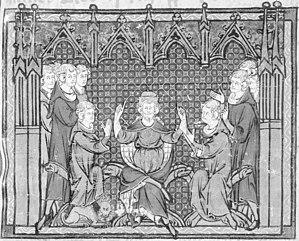
Charles Martel divise le royaume entre Pépin et Carloman. Enluminure extraite des Grandes Chroniques de France par le Maître de Fauvel, XIVe siècle. Bibliothèque Nationale, Ms. fr. 2615, fol. 72.
Carloman, né vers 710, mort selon les sources le 17 août ou le 4 décembre 754 à Vienne, est un aristocrate franc de la famille carolingienne, fils de Charles Martel et frère de Pépin le Bref, maire du palais de 741 à 747.